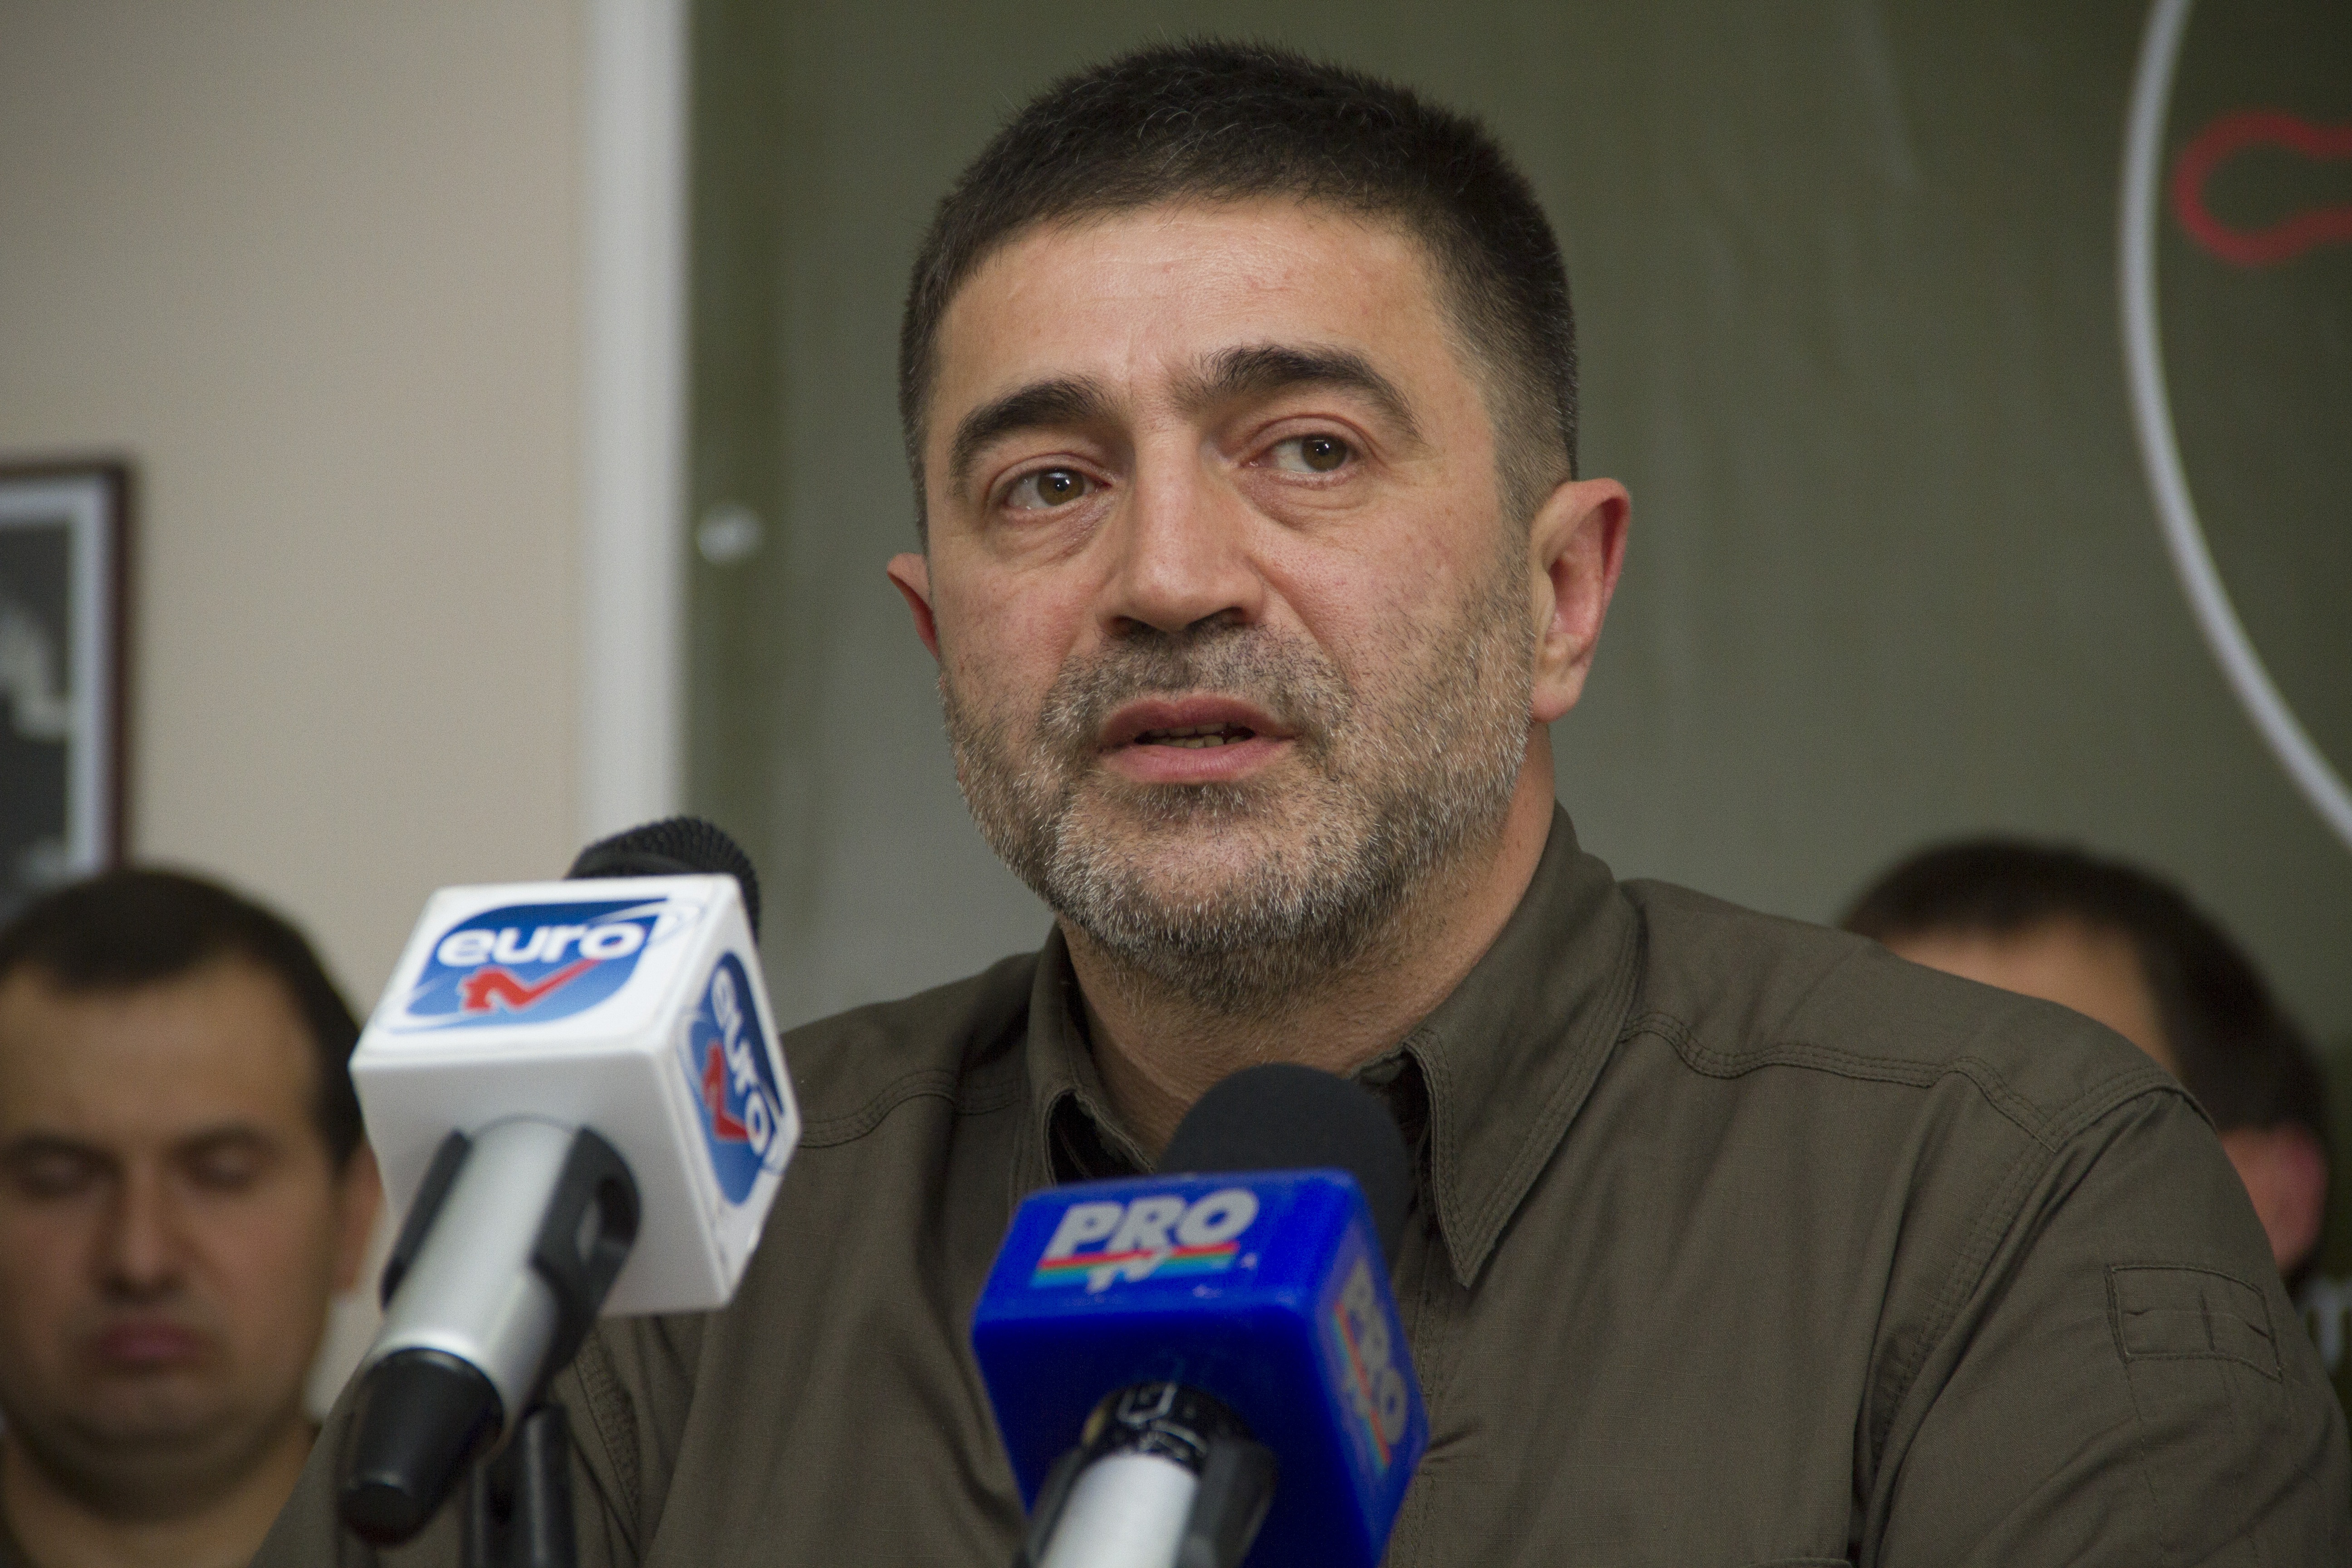
person, moldova, election, facial hair, yuri rosca, ppcd